Hildre Church

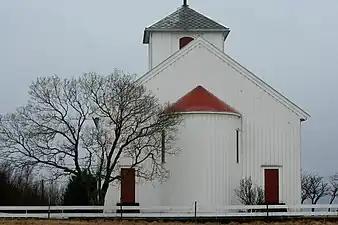
View of the church

Hildre Church is a parish church of the Church of Norway in Haram Municipality in Møre og Romsdal county, Norway. It is located in the village of Hildrestranda. It is one of the two churches for the Brattvåg parish which is part of the Nordre Sunnmøre prosti (deanery) in the Diocese of Møre. The white, wooden church was built in a long church design in 1934 using plans drawn up by the architect Otto Hald. The church seats about 385 people.